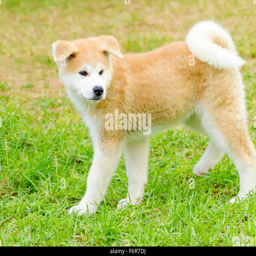
a profile view of a young beautiful white and red puppy dog standing on the lawn .